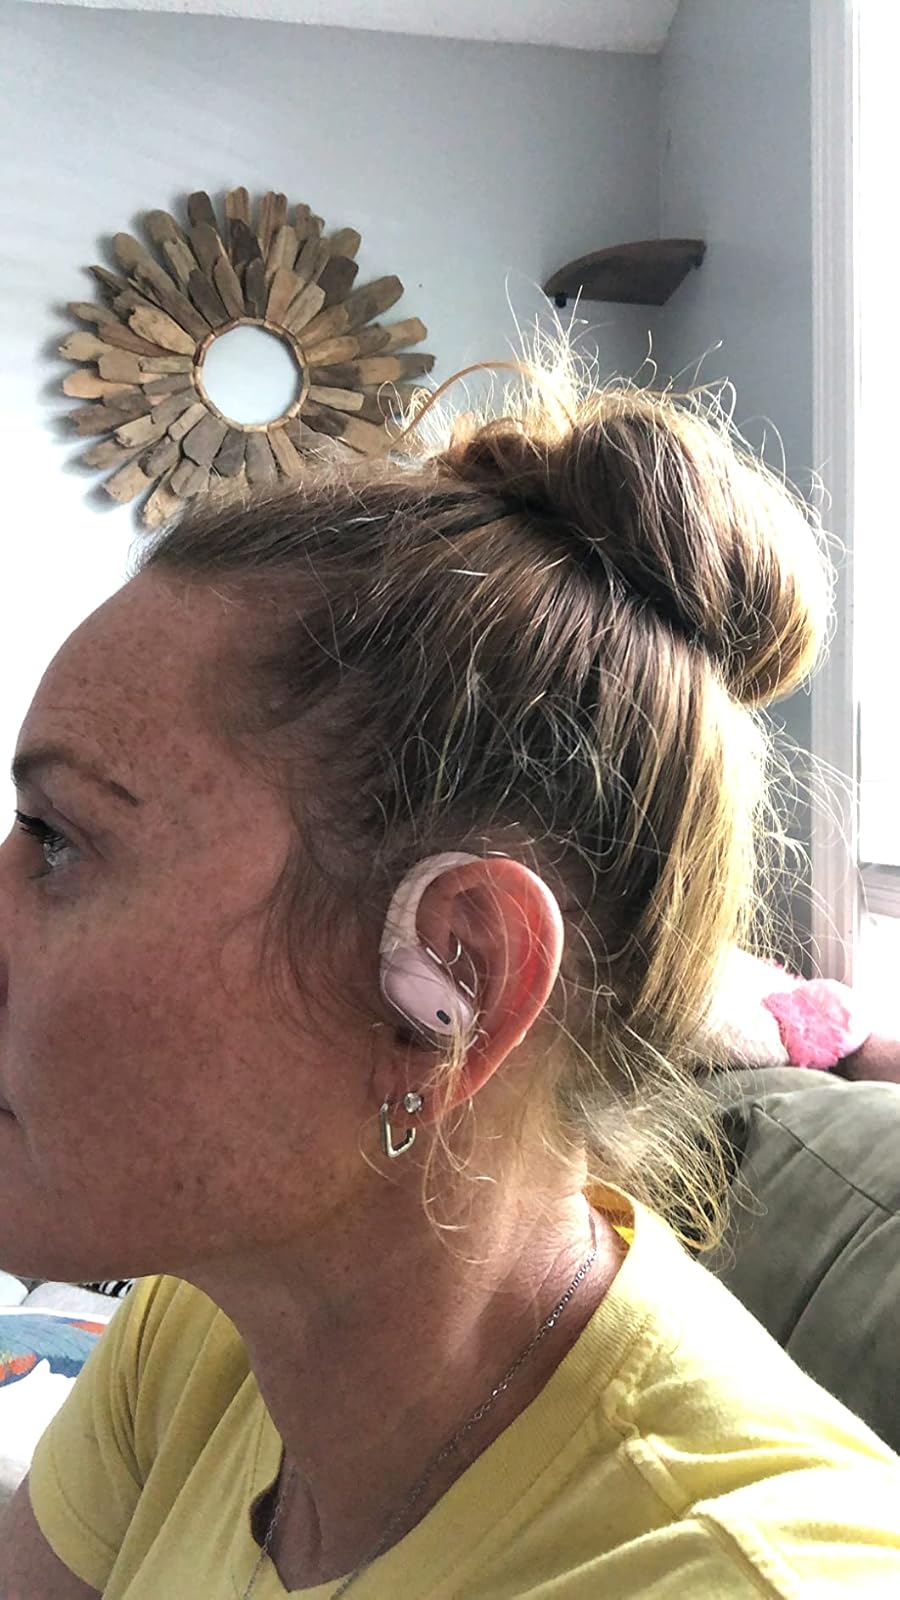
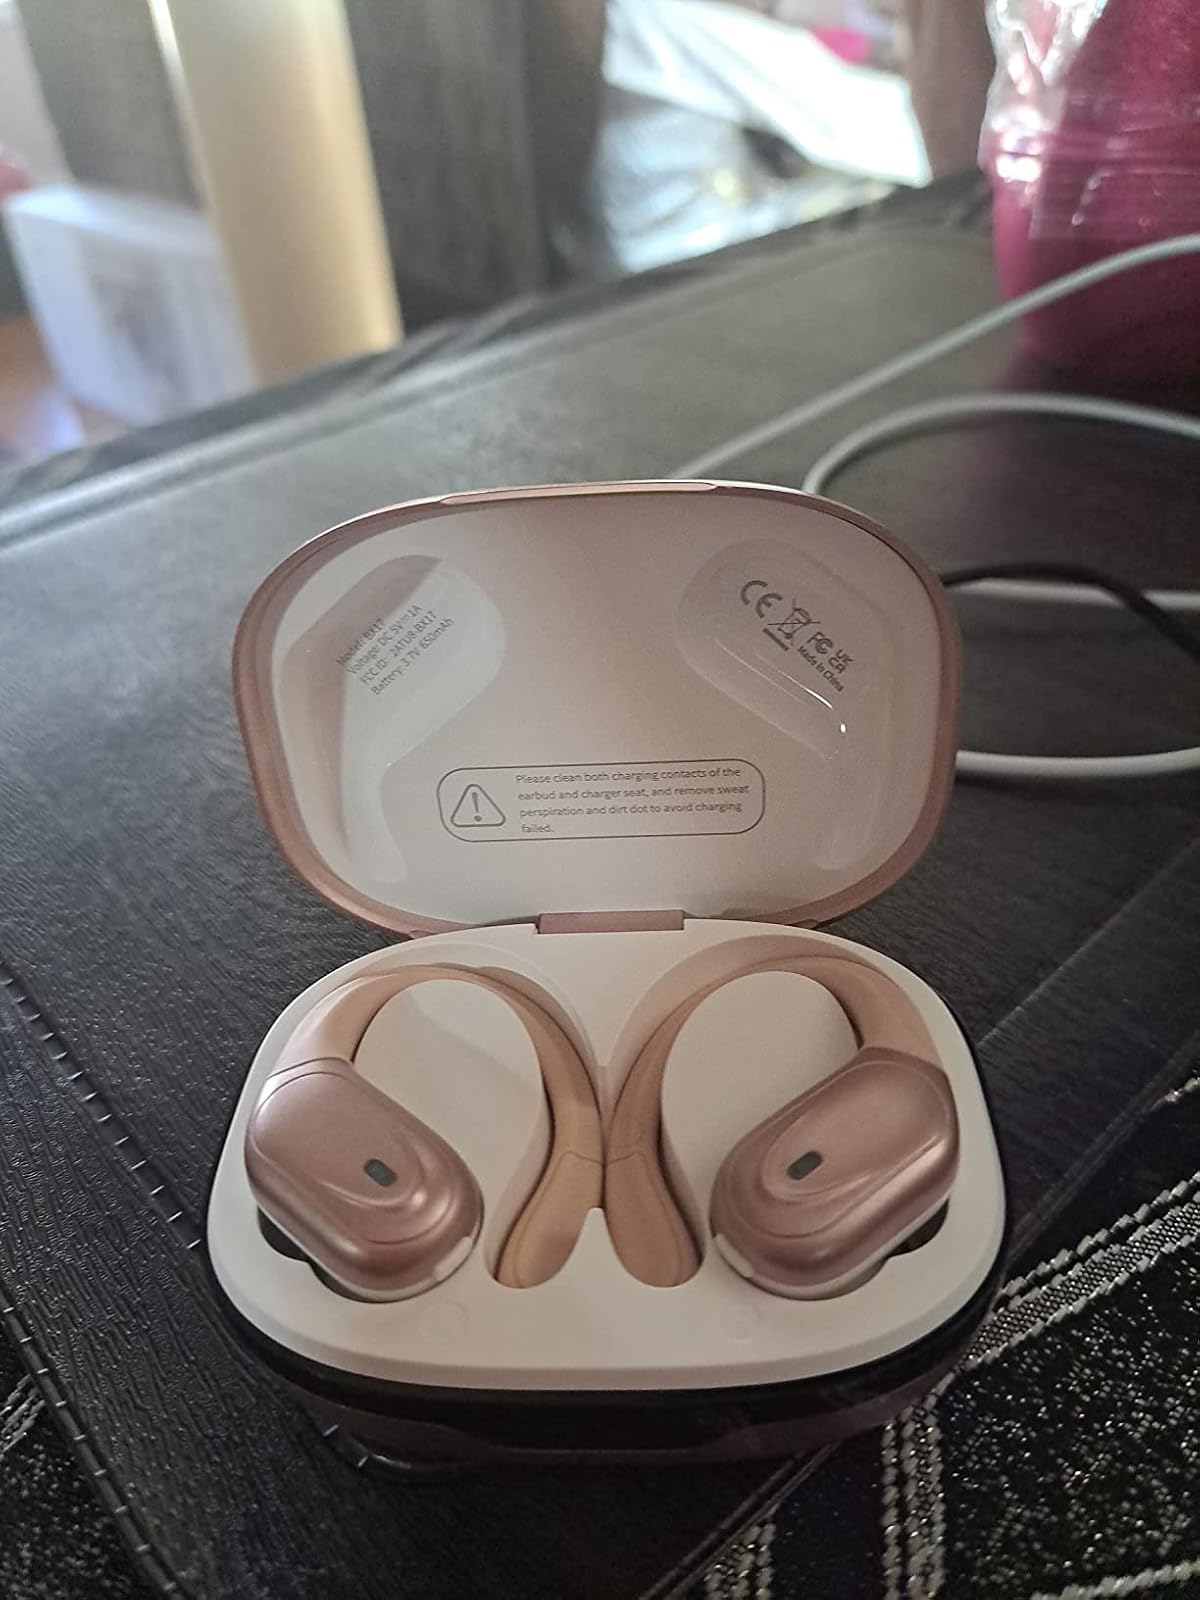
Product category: earbuds
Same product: yes